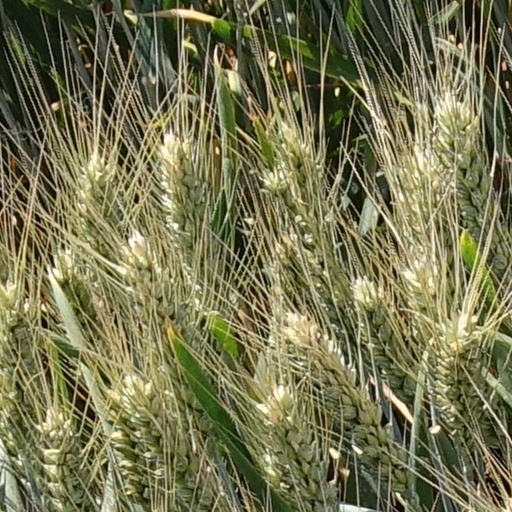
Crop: wheat